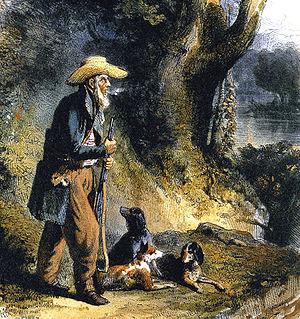
Charles-Alexandre Lesueur, né le 1ᵉʳ janvier 1778 au Havre et mort le 12 décembre 1846 à Sainte-Adresse, est un naturaliste, artiste et explorateur français.